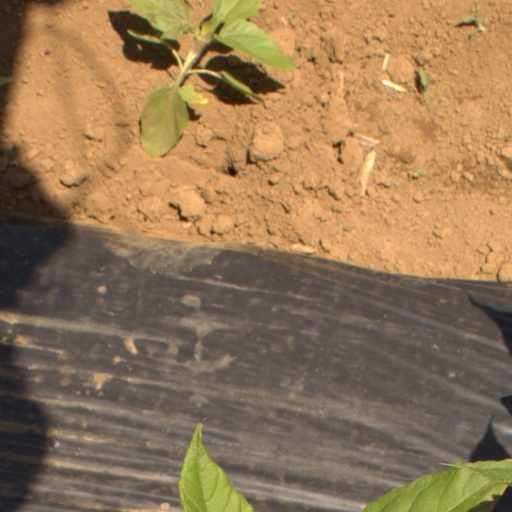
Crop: Jerusalem artichoke